Mormon Road

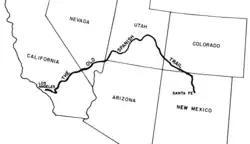
Route of the Old Spanish Trail from Santa Fe to Los Angeles.

The first large use of the route pioneered by Hunt and the Veterans were hundreds of late arriving Forty-niners, and some parties of Mormons, both packers and teamsters, looking to avoid the fate of the Donner Party, by using this snow free route into California in the fall and winter of 1849–1850. From Parowan onward to the southwest, the original route closely followed the route of the Old Spanish Trail diverting from that route between the Virgin River at Halfway Wash to Resting Springs, following the cutoff discovered by John Frémont on his return from California in 1844. This road only diverted to find places that could be traversed by the wagons of Mormon and Forty-niner parties that pioneered it. The principal change was the shortcut from the Virgin River where the road ascended to Mormon Mesa at Virgin Hill, crossed the mesa to the Muddy River and its crossing at California Wash. This saved the longer route to Halfway Wash through the quicksands along the Virgin River. The later immigrants and the Mormon colonists of San Bernardino, in the early 1850s found a better route through Cajon Pass along a hogback in the western side of the Upper Cajon Pass overlooked by Baldy Mesa. At the same time along the Mormon Road were being seeded many of the Mormon settlements that developed into towns and cities of modern Utah, Arizona, Nevada and Southern California.